Richard King Mellon

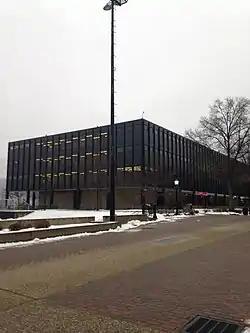
Richard King Mellon Hall of Science at Duquesne University, Pennsylvania

He married Constance (nee Prosser) McCaulley, daughter of New York City banker Seward Prosser, in 1936. Constance was the widow of Vance McCaulley, whom she married in 1929 and who died in 1935. They adopted four children: Richard P. Mellon, Seward Prosser Mellon, Constance Barber Mellon, and Cassandra Mellon Milbury. Richard King Mellon was also the primary financial founder of Carnegie Mellon University's Heinz College, then known as the School of Urban and Public Affairs.